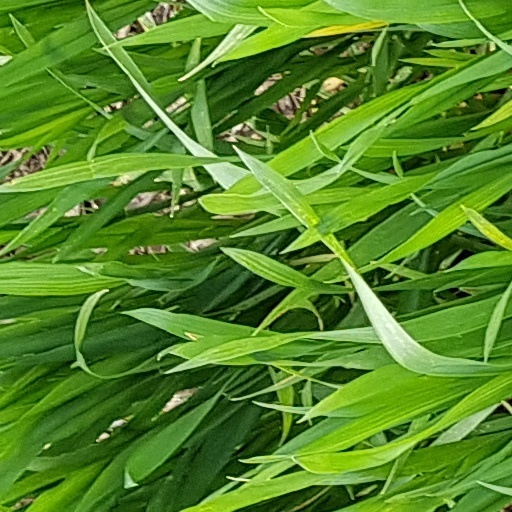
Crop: wheat